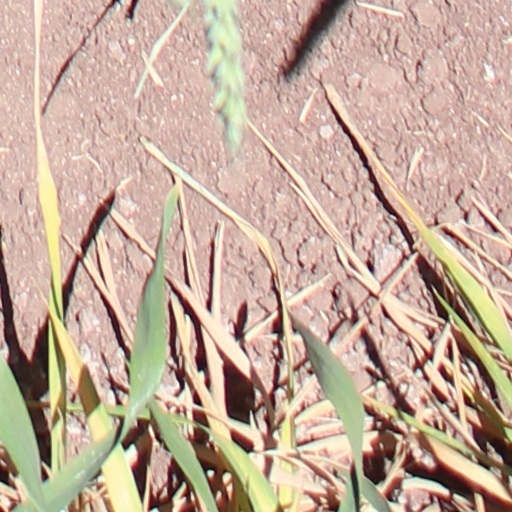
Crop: wheat